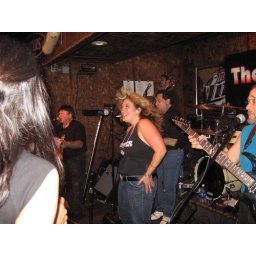
The Heaters rock Americade at Duffy's Tavern in Lake George, one of the country's biggest motorcycle rallies.